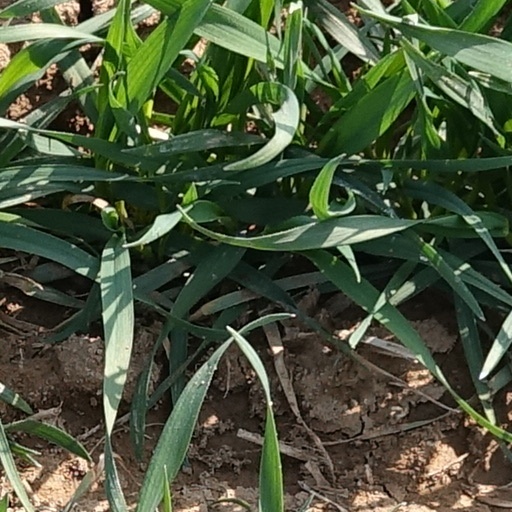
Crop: wheat